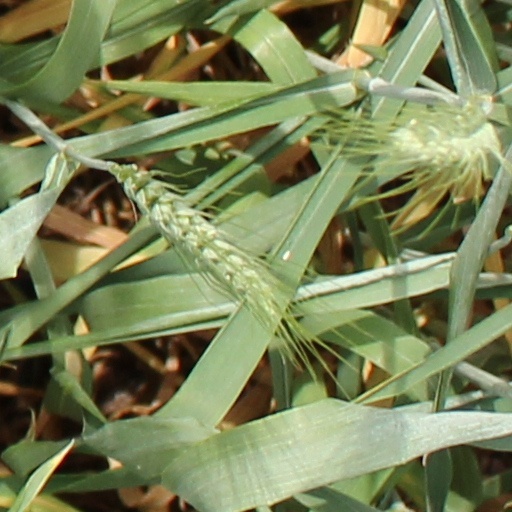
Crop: wheat